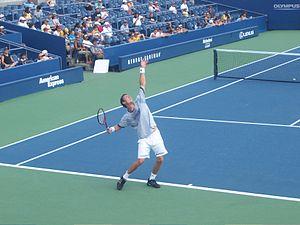
Marat Moubinovitch Safin, né le 27 janvier 1980 à Moscou, est un joueur de tennis et homme politique russe.